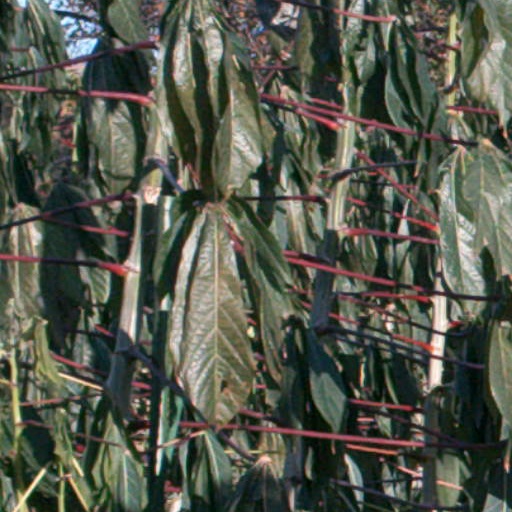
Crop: cassava